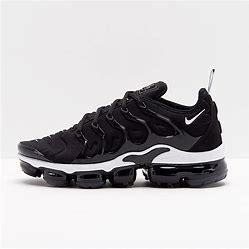
Brand: Nike
Model: Air Vapormax Plus